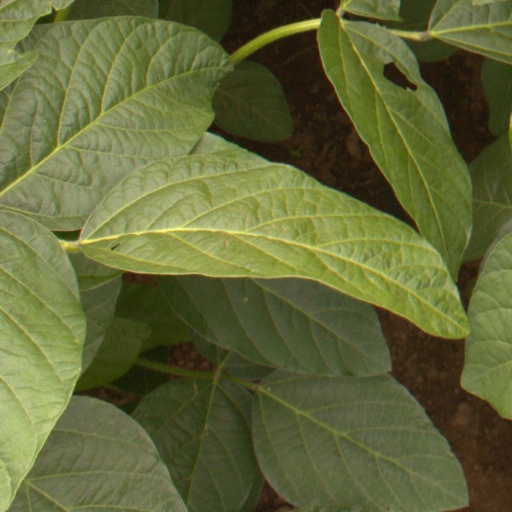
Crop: soybean